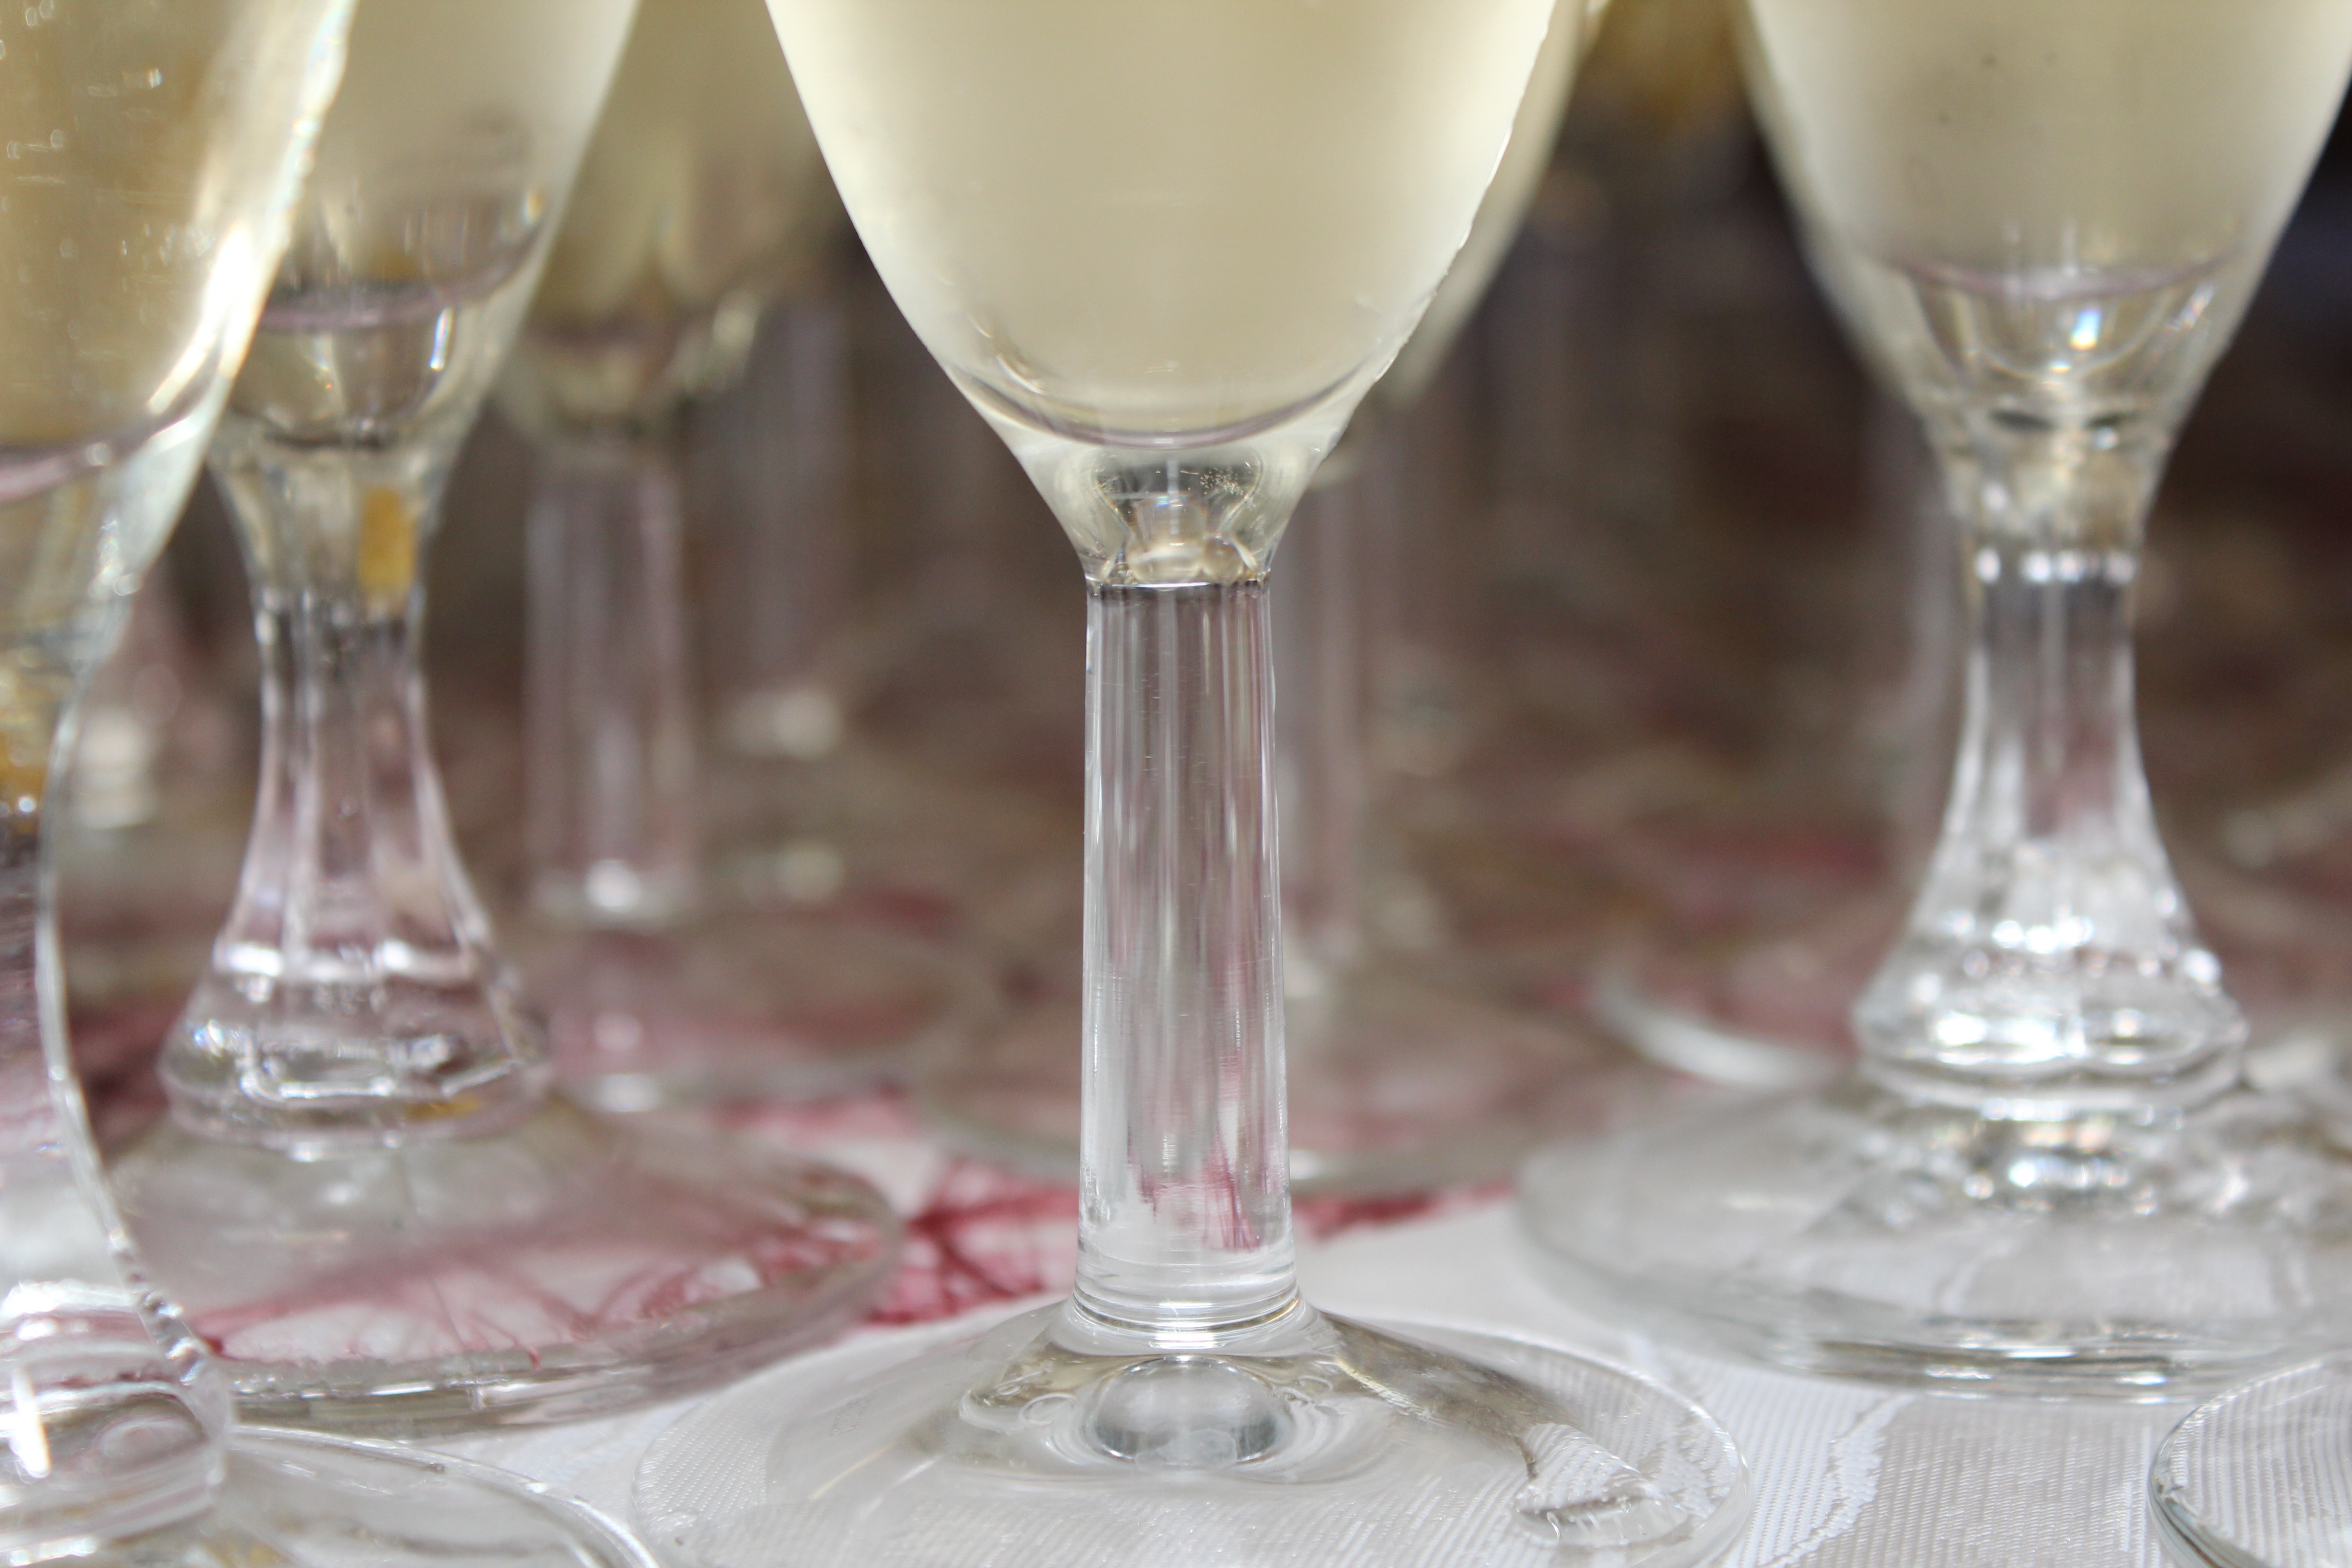
wine, glass, drink, wine glass, glasses, champagne, champagne glasses, stemware, alcoholic beverage, distilled beverage, drinkware, champagne stemware